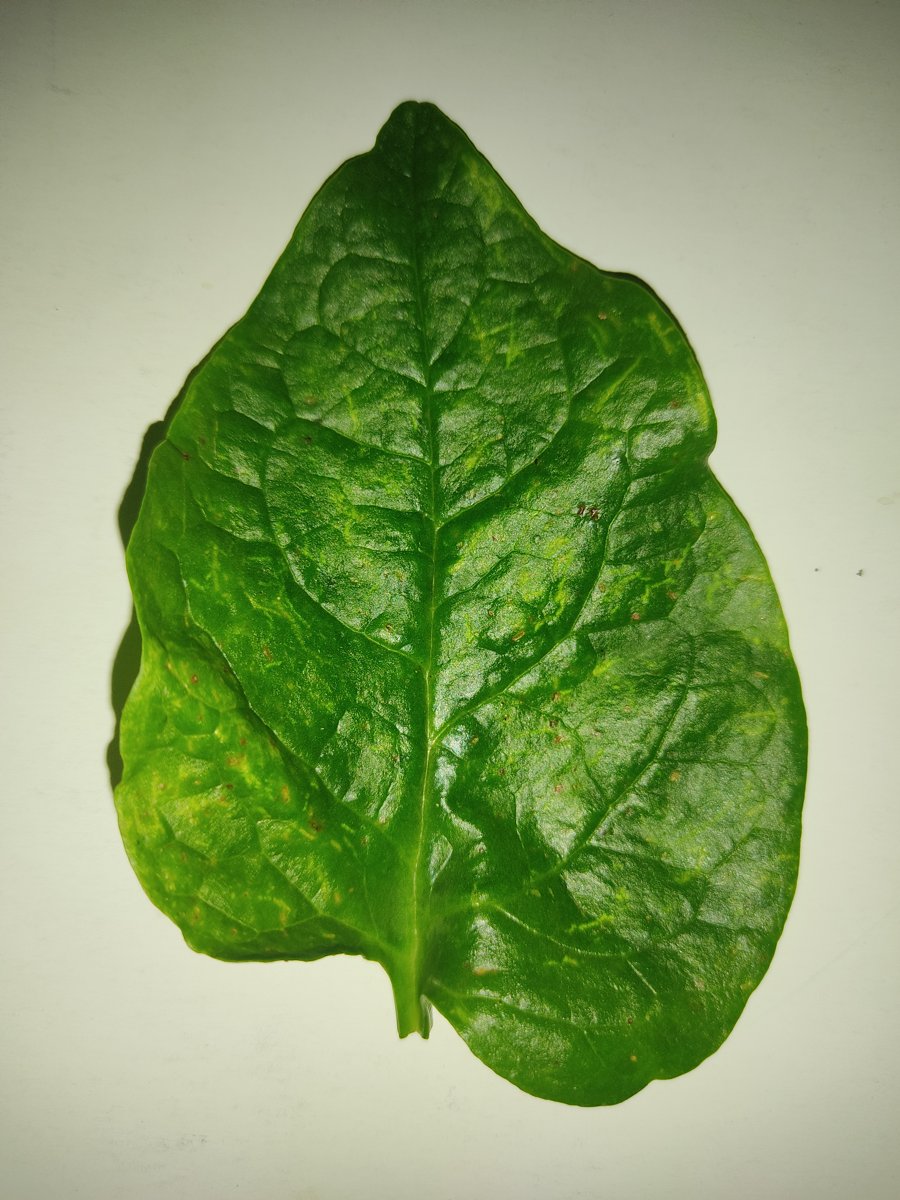
Label: Healthy-Leaf